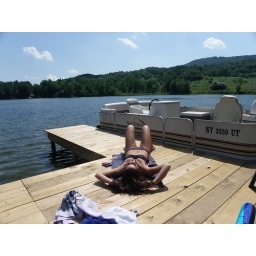
My friend emily tanning on the dock, we spent our summer days here at the lake by my house